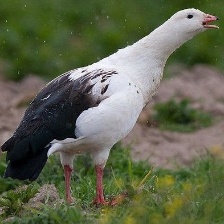
Species: ANDEAN GOOSE
Scientific name: CHLOEPHAGA MELANOPTERA
ImageNet parent category: goose